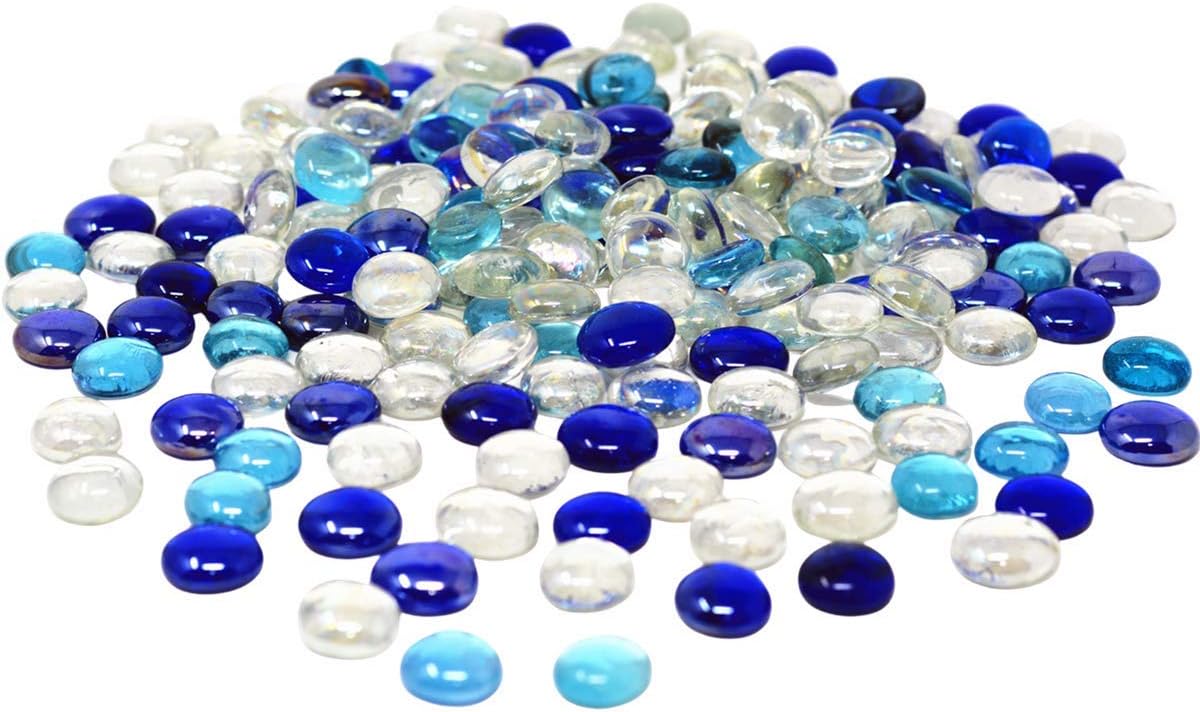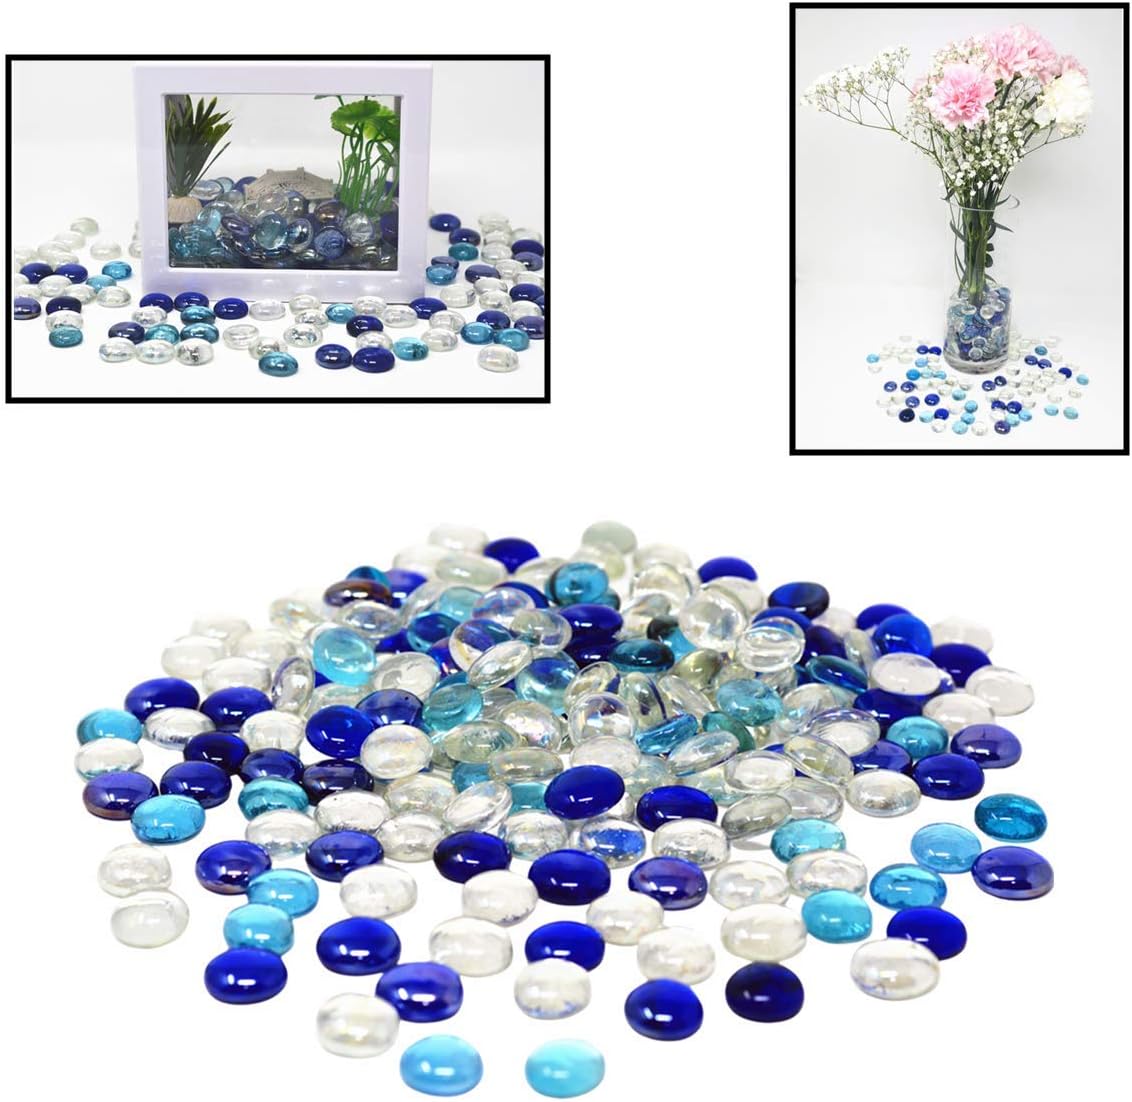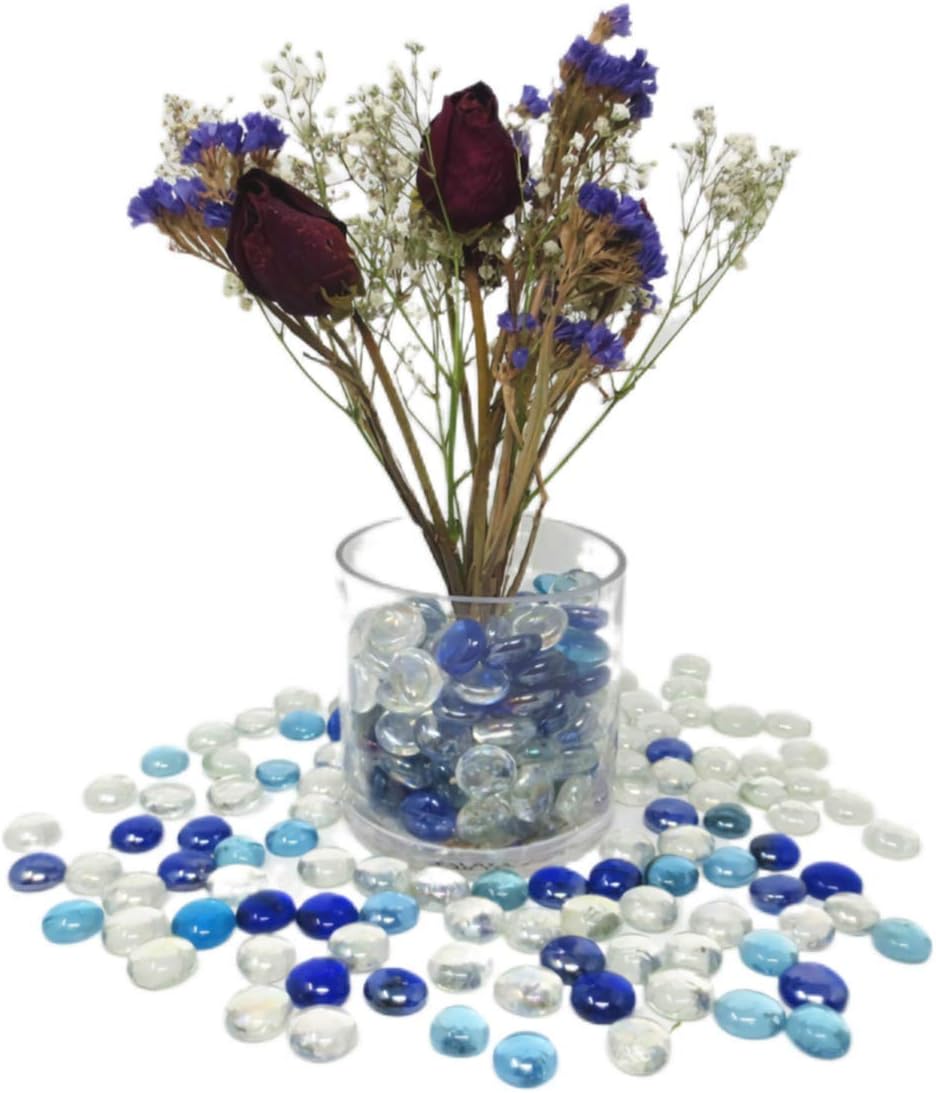
TSY TOOL 3 Lb (300PCS) Flat Glass Marbles Blue, Clear Mixed Color Glass Gems Pebbles Stones Marbles Vase Filler Accents and Crafting Aquarium Decor
Category: Toys & Games
Use them as vase fillers or centerpiece fillers for your party and make the room come alive, a perfect mix for your craft projects or for your next whimsical mosaic, makes this flat marbles a must have. Wide Application: Shinning in the sun, these attractive flat gems are very suitable for vase filler and fishbowl decoration. Flat marbles can be also used as table scatters to decorate holiday dinners, birthday parties and seasonal events. Specifications: Material: Glass Size: diameter of each flat pebble: 0.6 - 0.7 inch. Color: clear, ocean blue, deep blue Warm Notice: CHOKING HAZARD—This is a marble. Not for children under 3 years old. Package includes: about 300 PCS premium flat marbles
Features: 3 Lb (approximately 300 count) beautiful mixed colors round decorative pebbles weigh about 3.3 LB., Fills 3 3/4 Cups or 0.9L Volume. Each diameter is about 0.6 – 0.7 inch | Beautiful mixed colors round decorative pebbles, mixed with Clear, Ocean Blue, Deep Blue Flat Marbles | Ideal for floating candle displays, fish tanks, wedding displays, vase filler, table decoration and Aquarium Decor | These beautiful Flat marbles can also used as DIY craft materials, jewelry photography background etc | Perfect for fish tanks and plant pots, Flat marbles won't float in the water